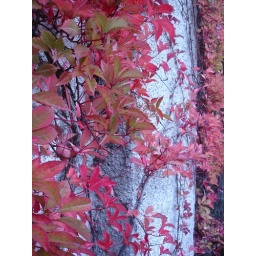
Bright red leaves climbing a stone wall in a Canongate courtyard.